Monte Negro, Oaxaca

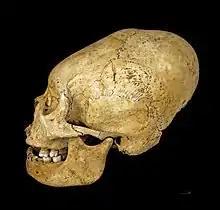
Example of a Deformed Skull

Excavated tombs suggest the presence of elite members of society. Some of these elite members were buried in temple platforms with numerous ceramic offerings, spondyllus shell and jade ear ornaments. Skull deformations are seen in certain burials, which is a sign of elite membership. Some tombs were made of adobe blocks with stone or wood beams for roofing; other burials were simple pits.